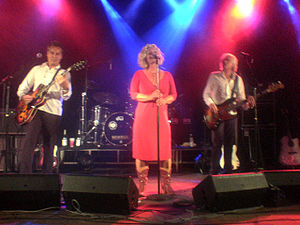
Rocazino
Rocazino 26. august 2006 til McDonald's landsfest.
Rocazino live til McDonalds landsfest d. 26/8/06
Rocazino er et dansk popband, der hittede i 1980'erne. Frontfigurerne var sangerinde Ulla Cold og komponist, tekstforfatter og keyboardspiller Jesper Winge Leisner, der også dannede par privat. De øvrige medlemmer var Bjarne G. Jespersen, Michael Rasmussen, Jan Petersen, Helge Solberg og Jesper Bo.